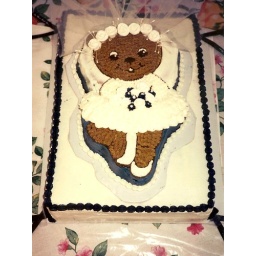
2 cakes in one. Bride bear is a seperate cake from the sheet cake underneath.